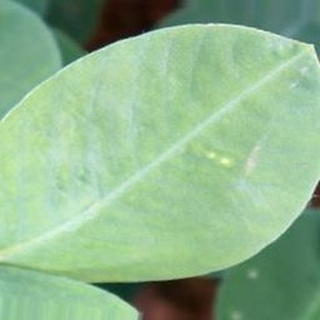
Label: healthy_groundnut